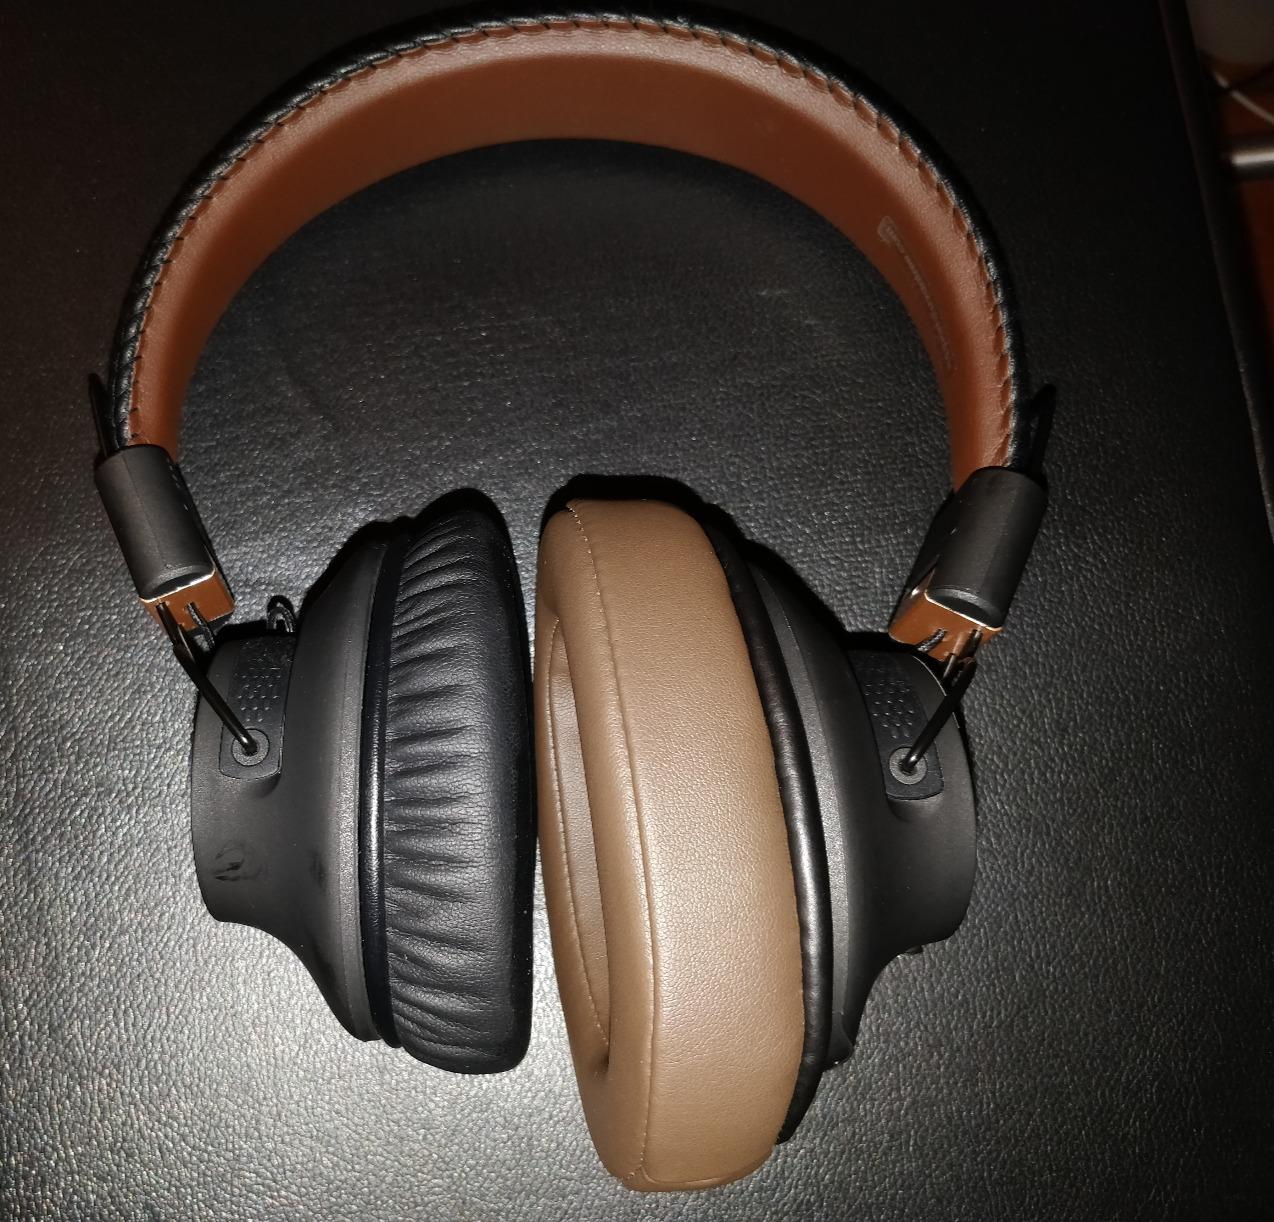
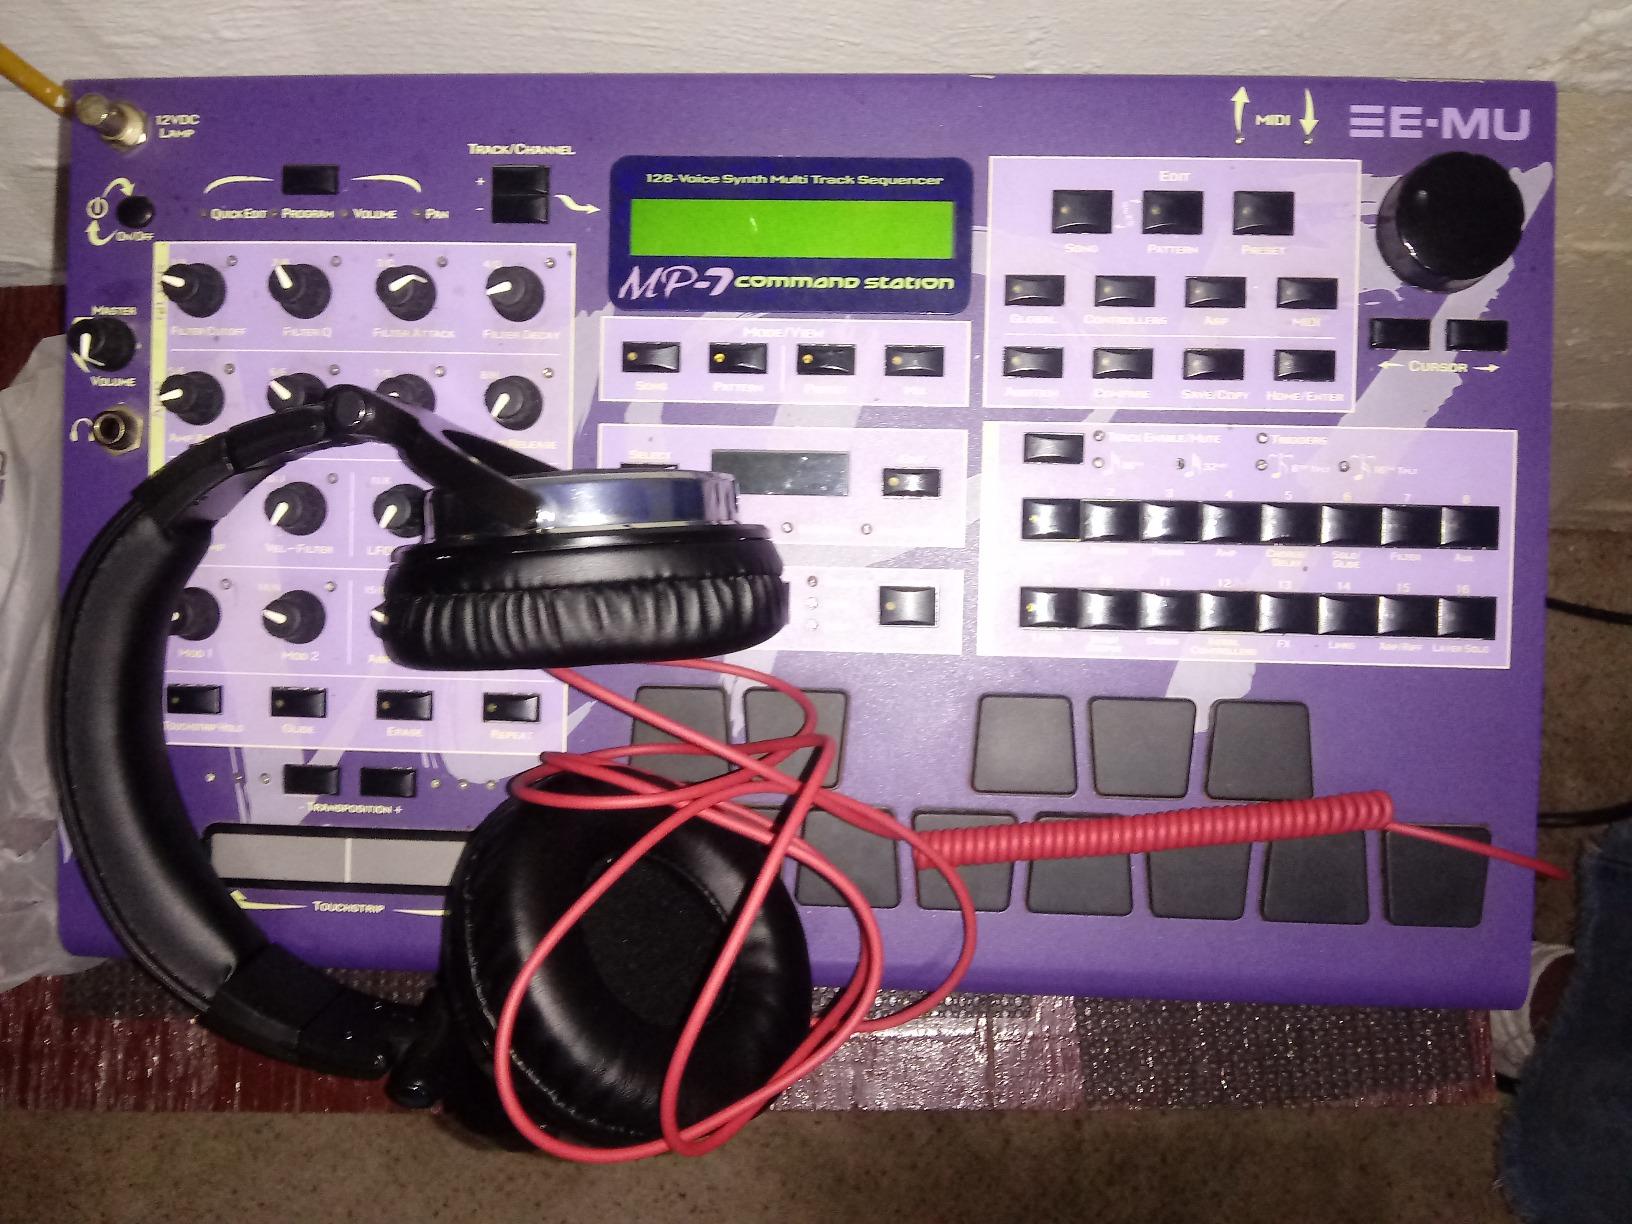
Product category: headphones
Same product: no